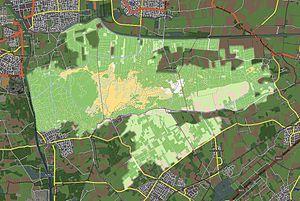
Le parc national de Loon et des dunes de Drunen est une réserve naturelle dans la province néerlandaise du Brabant-Septentrional. Elle protège sur 35 km² un paysage de dunes.
Cet article est une liste des vingt parcs nationaux des Pays-Bas, gérés par les provinces.